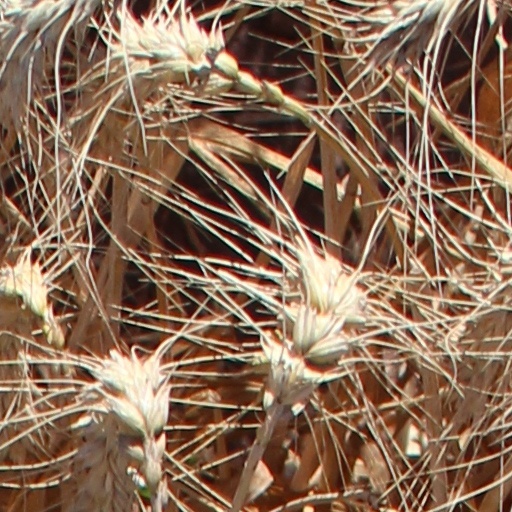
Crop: wheat